Agnes of Poitou

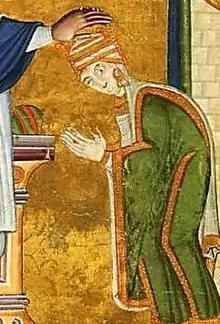
Agnes at Mary's throne, Speyer Evangeliary, 1046

Agnes of Poitou ( – 14 December 1077) was the queen of Germany from 1043 and empress of the Holy Roman Empire from 1046 until 1056 as the wife of Emperor Henry III. From 1056 to 1061, she ruled the Holy Roman Empire as regent during the minority of their son Henry IV.